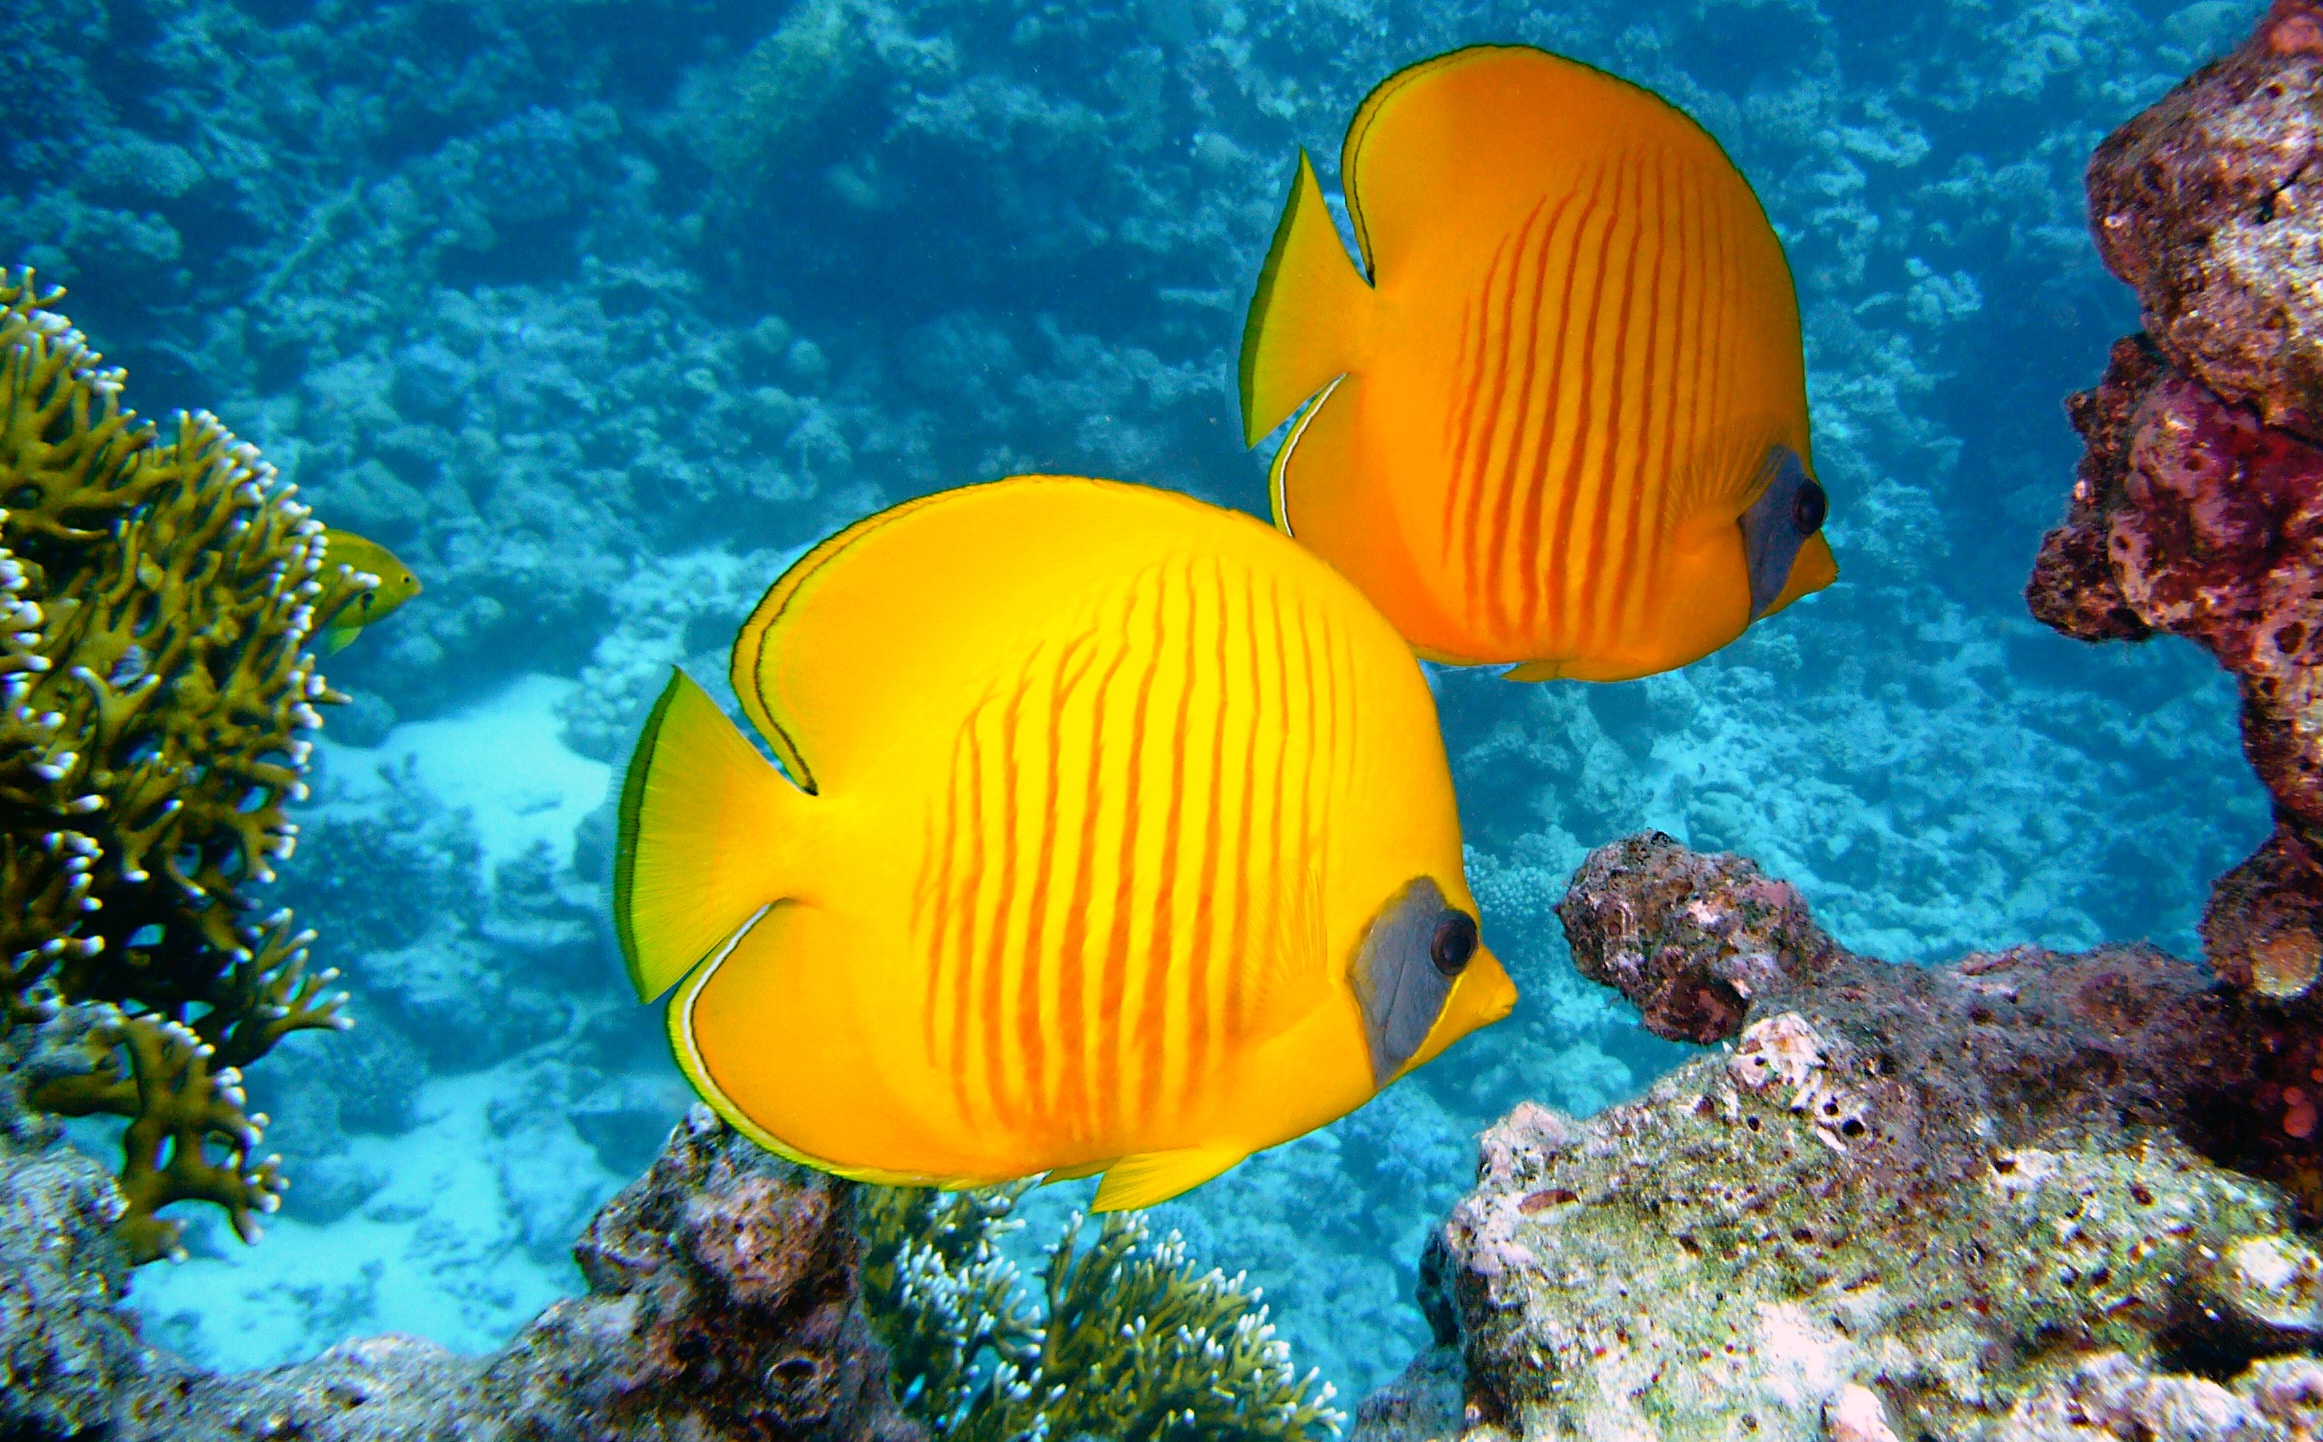
sea, water, nature, diving, underwater, tropical, biology, blue, yellow, fish, coral, coral reef, reef, animals, exotic, maritime, habitat, underwater world, meeresbewohner, organism, natural environment, marine biology, coral reef fish, pomacentridae, pomacanthidae, stony coral, zitronenfalter fish